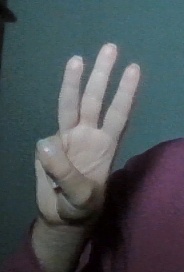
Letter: thaa